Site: brandenburg
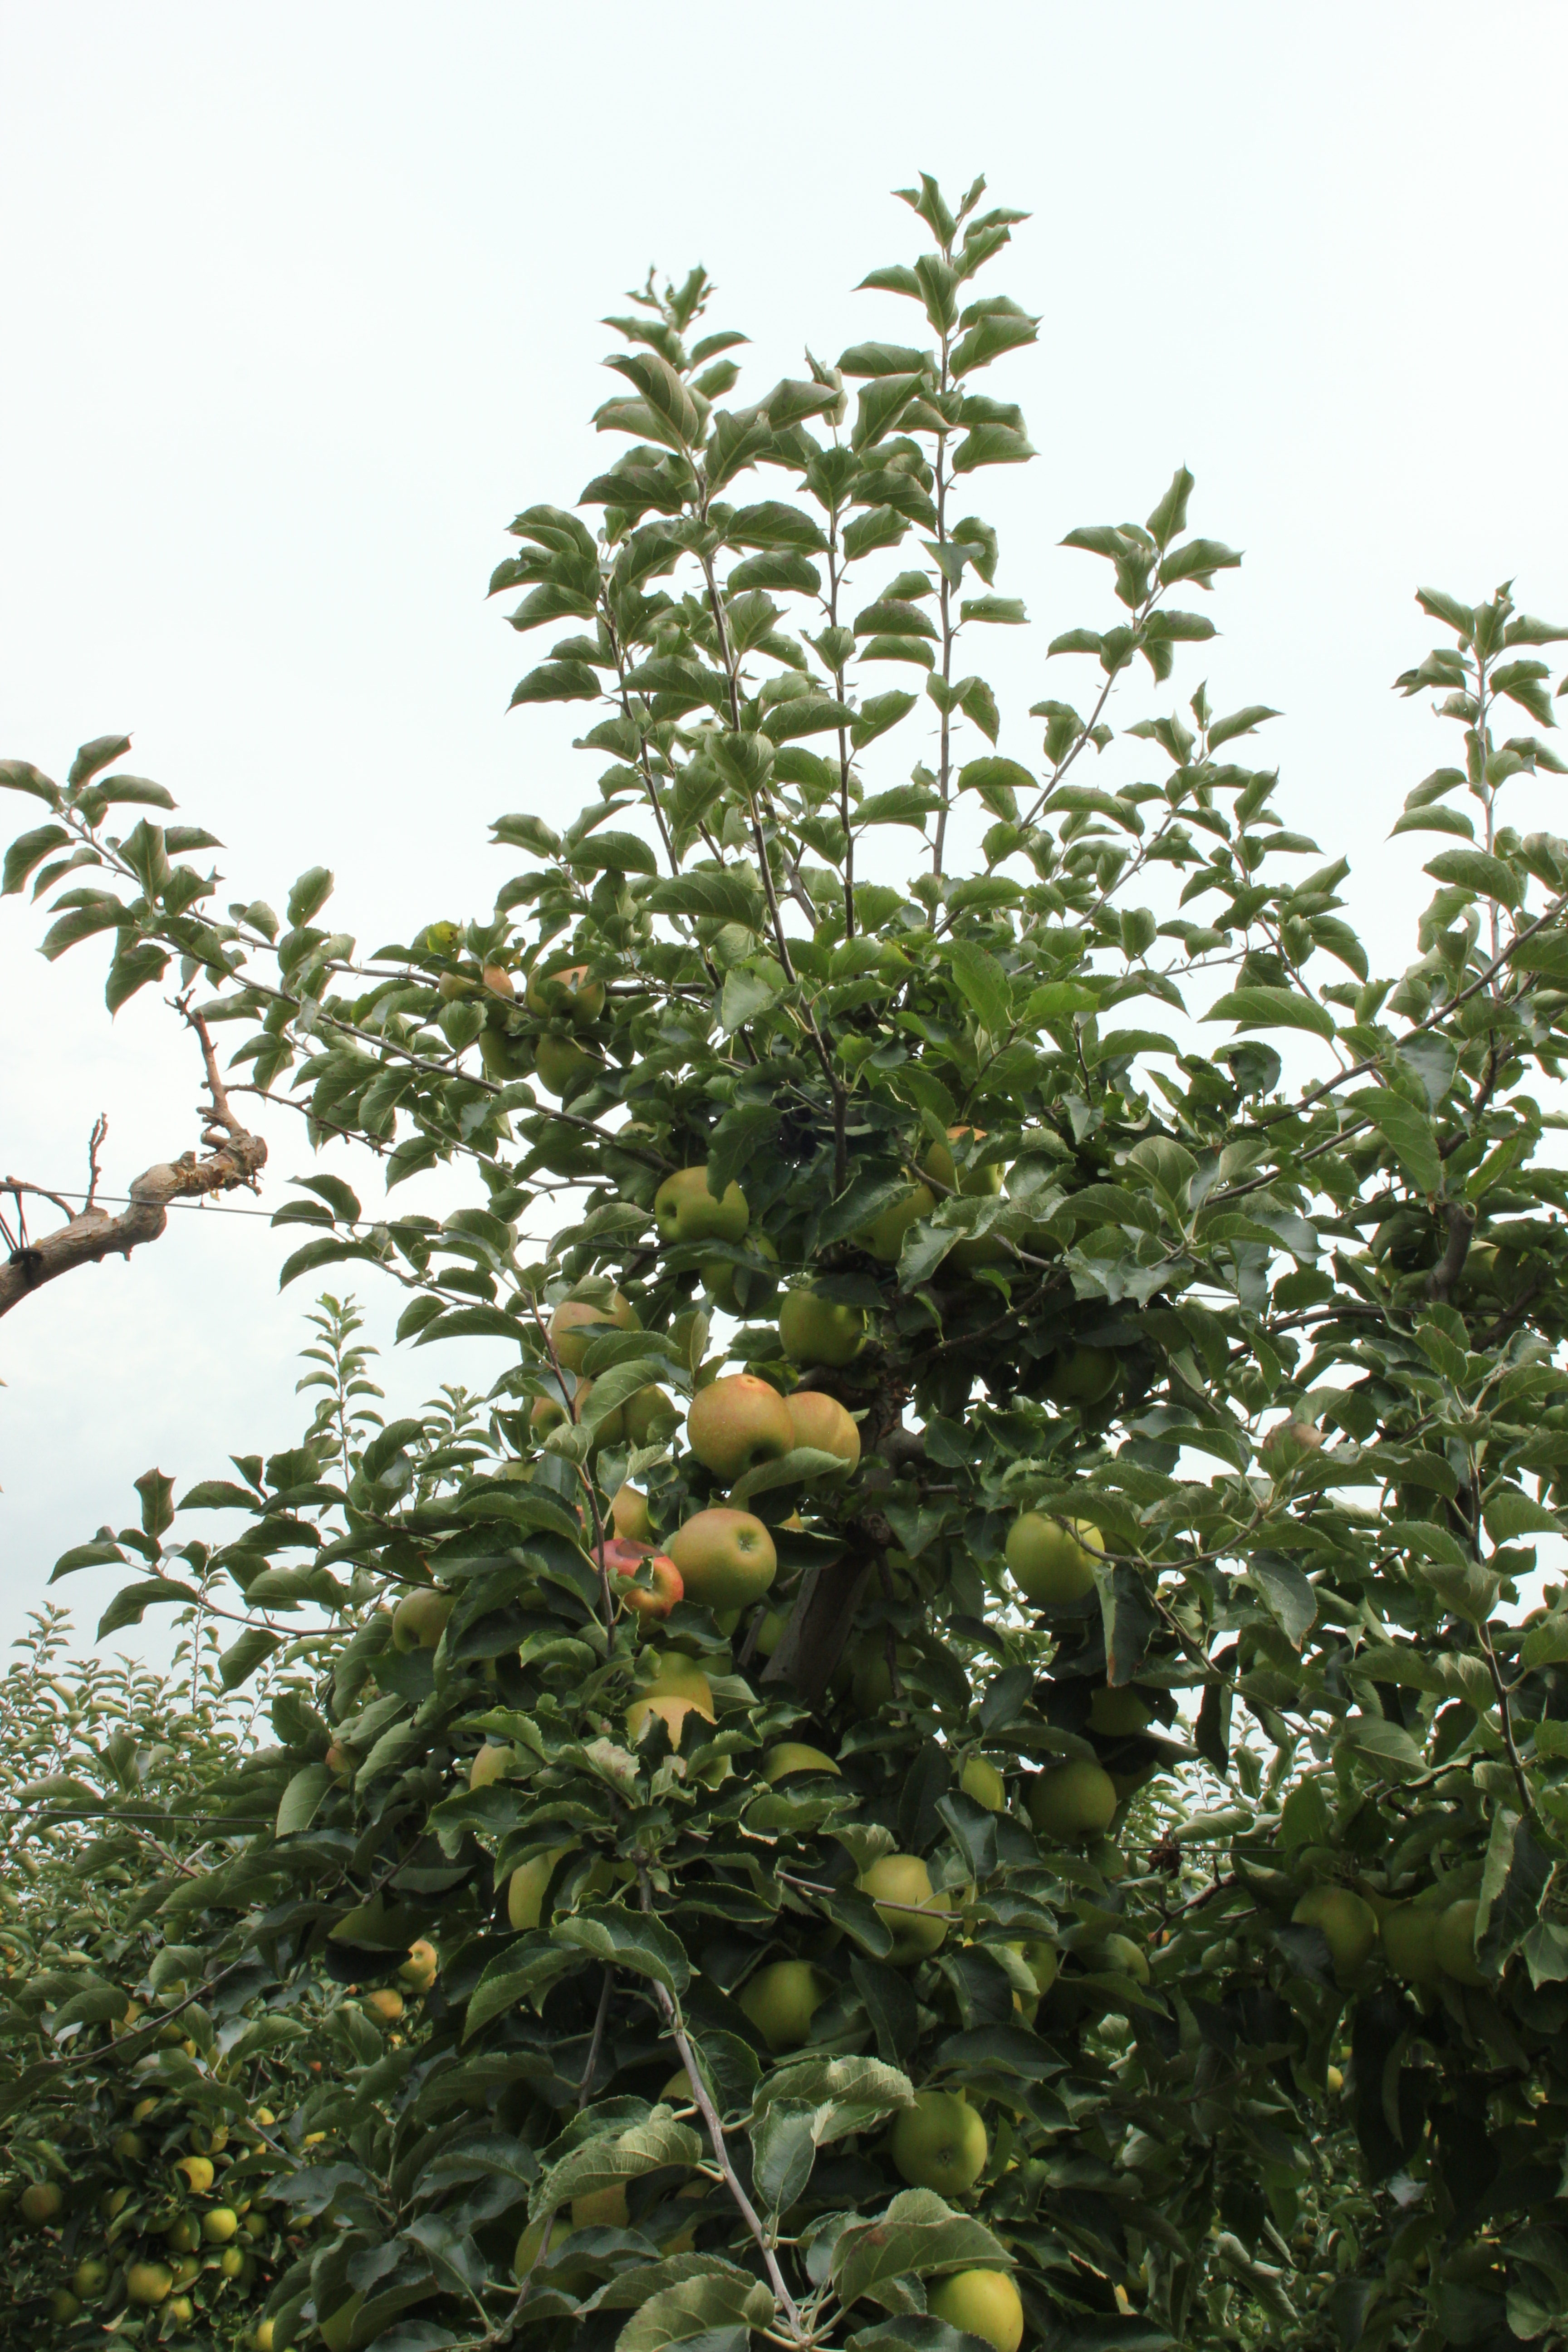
Growth stage (BBCH 87): Maturity of fruit and seed